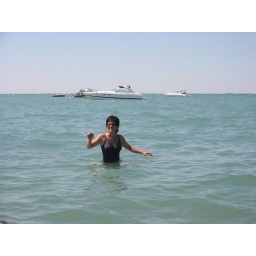
Pam is walking in the lake